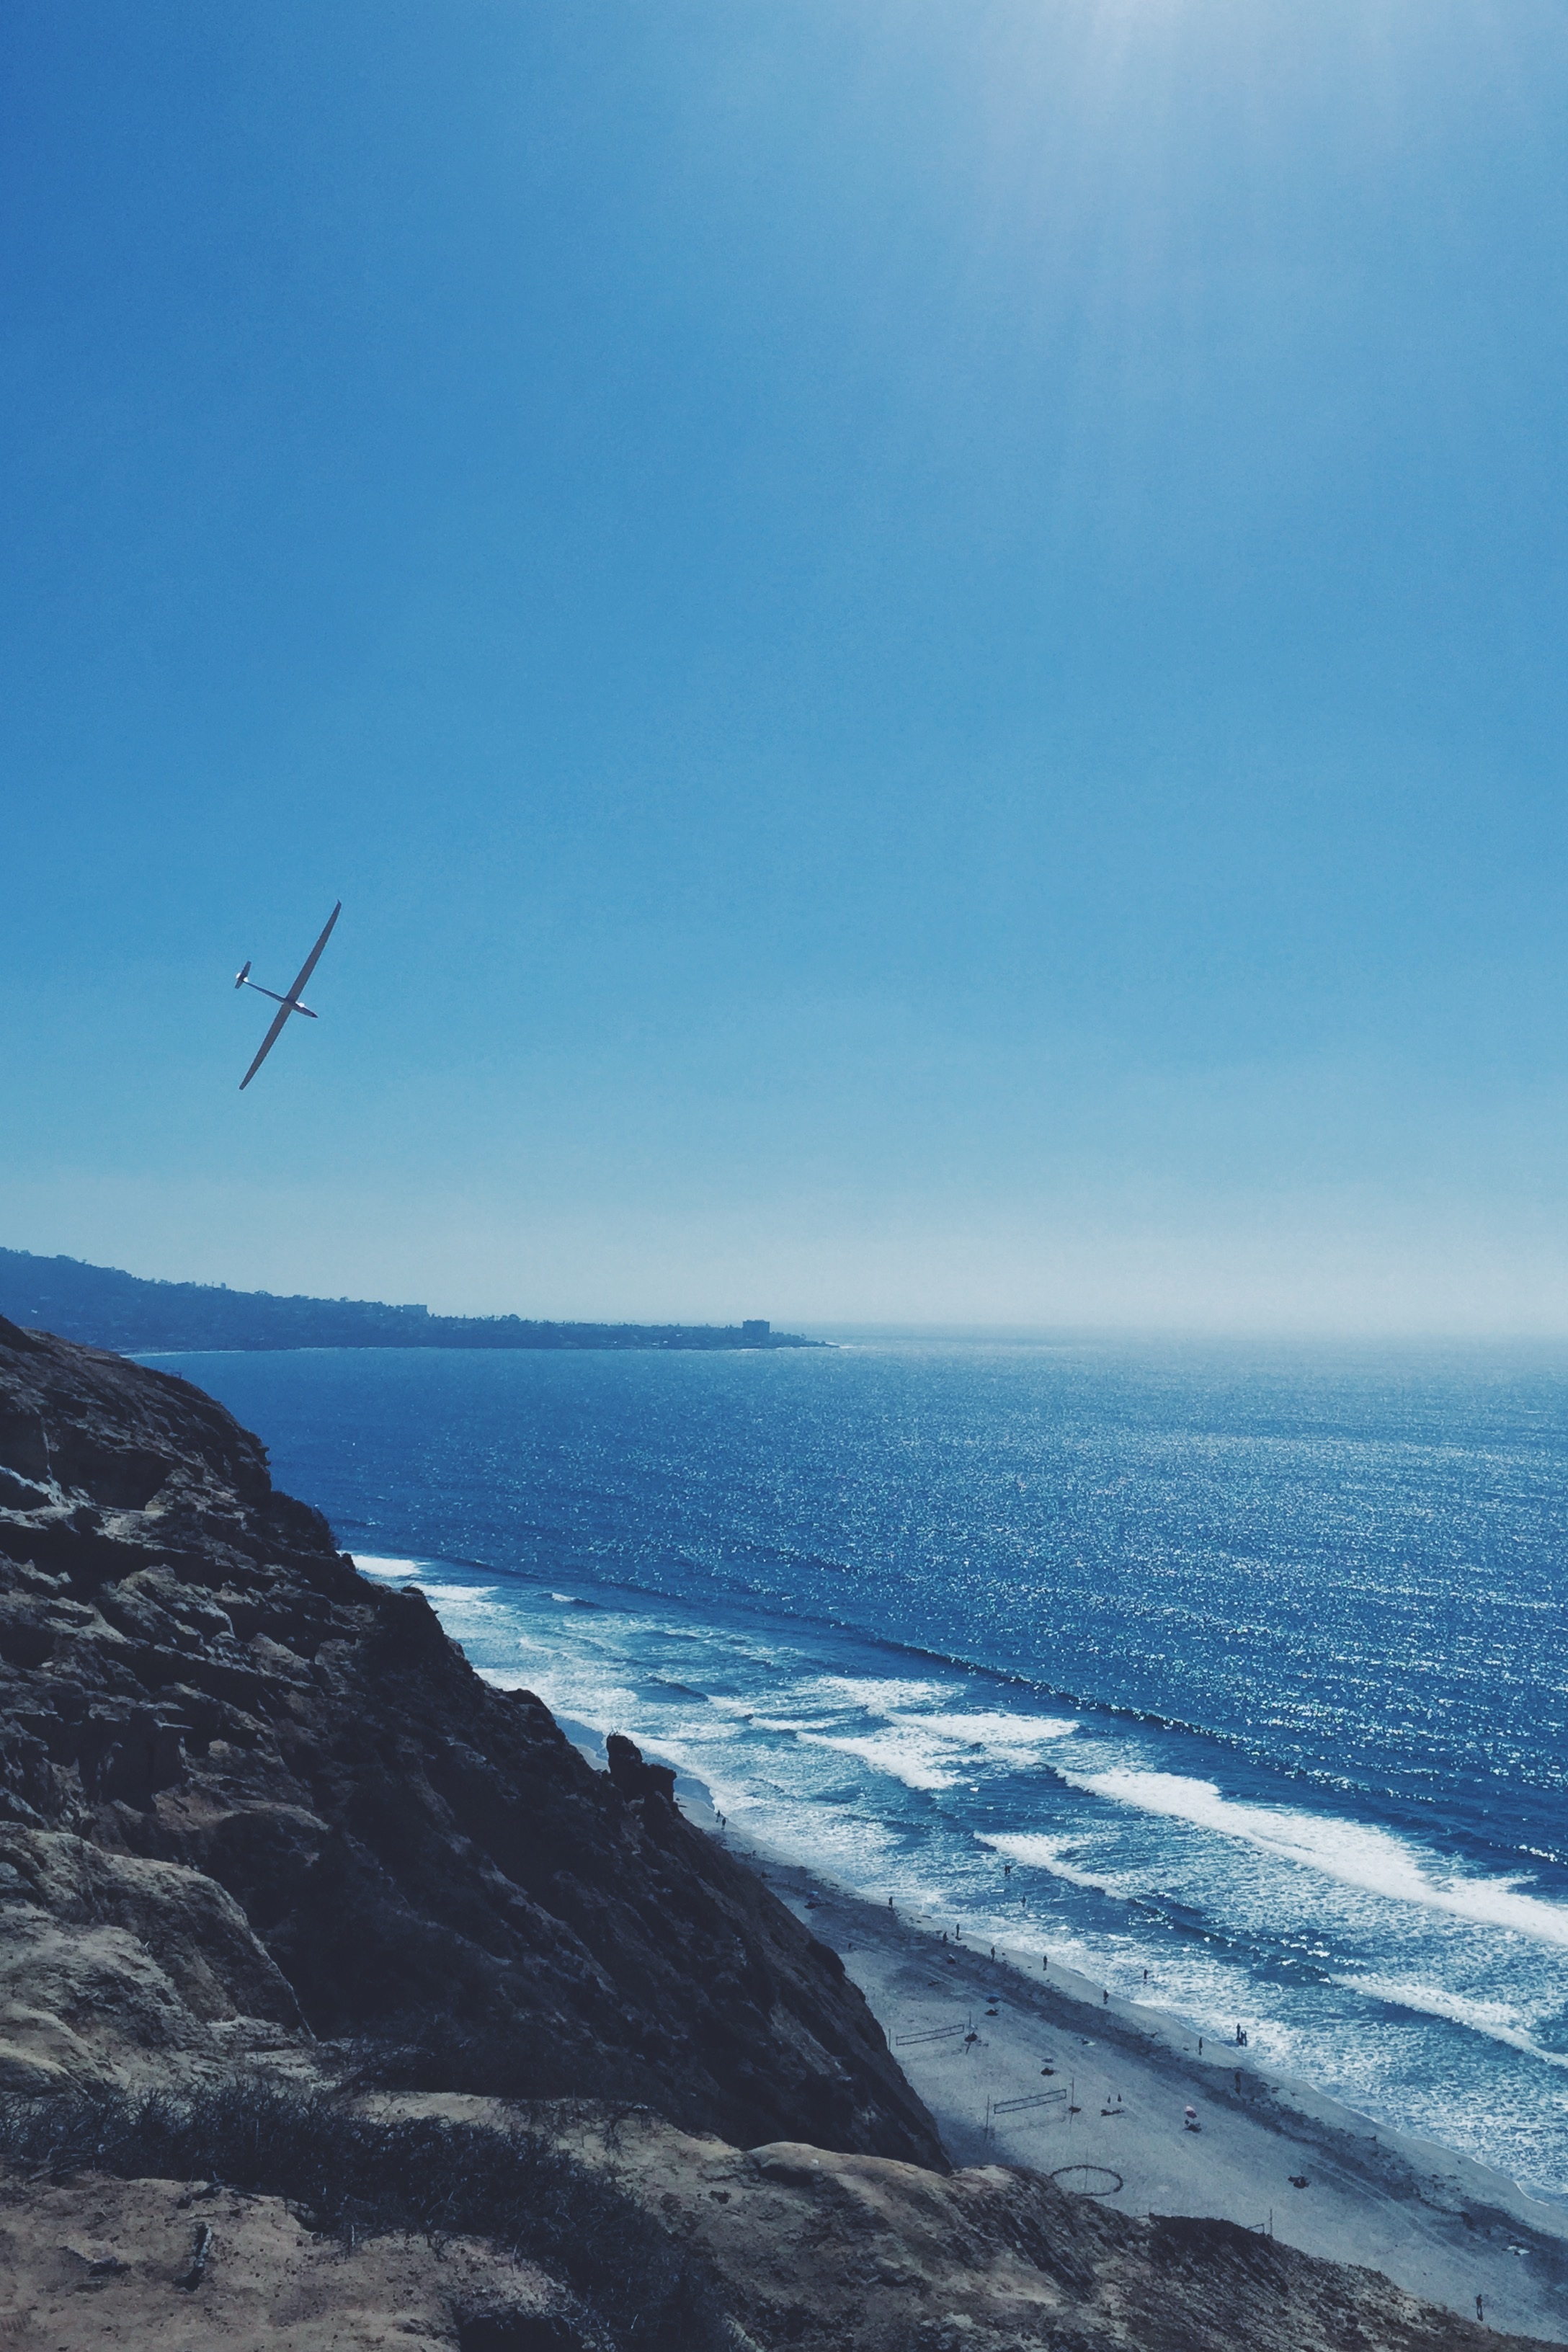
beach, sea, coast, ocean, horizon, sky, shore, wave, wind, cliff, terrain, body of water, sports, cape, atmosphere of earth, windsports, wind wave